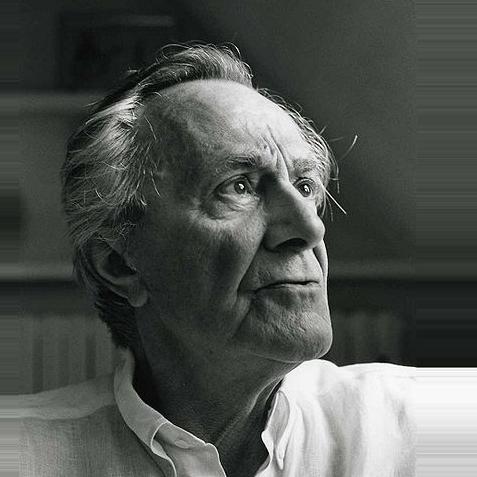
Age: 70